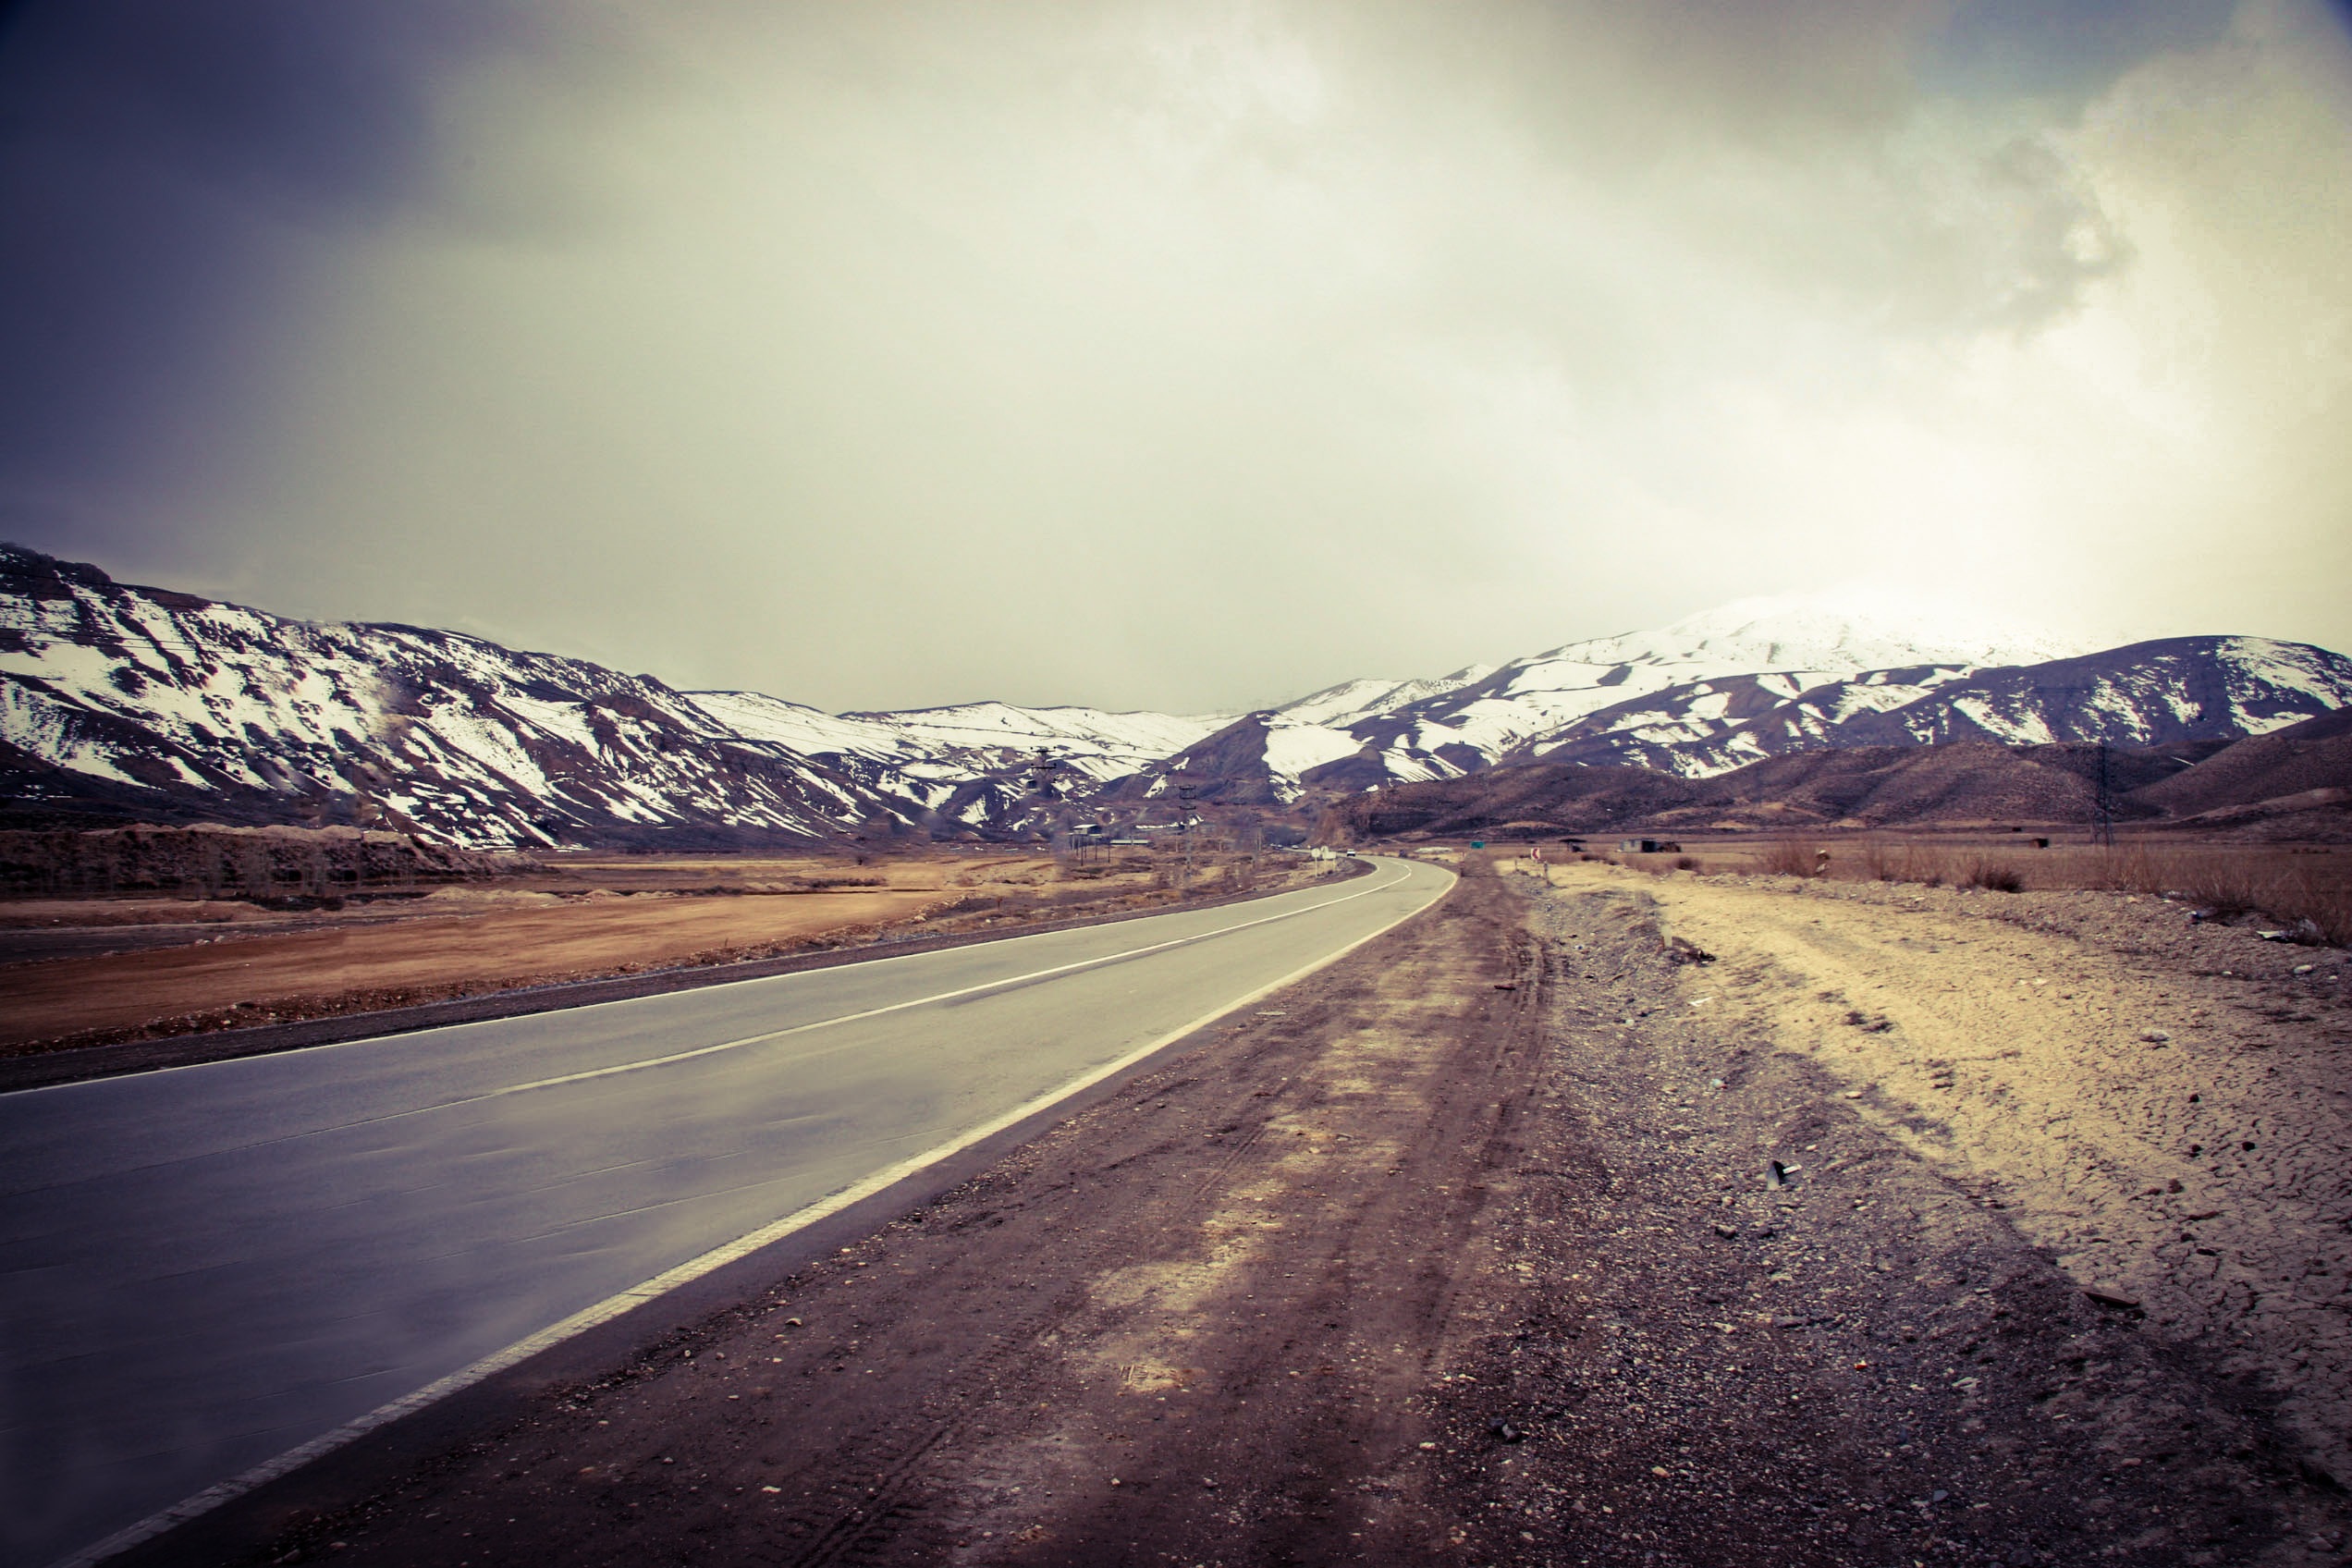
landscape, nature, horizon, mountain, snow, cold, winter, light, cloud, sky, road, white, sunlight, morning, hill, highway, dawn, country, asphalt, travel, dusk, evening, weather, darkness, road trip, outdoors, infrastructure, atmospheric phenomenon